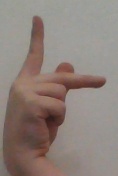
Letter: dha